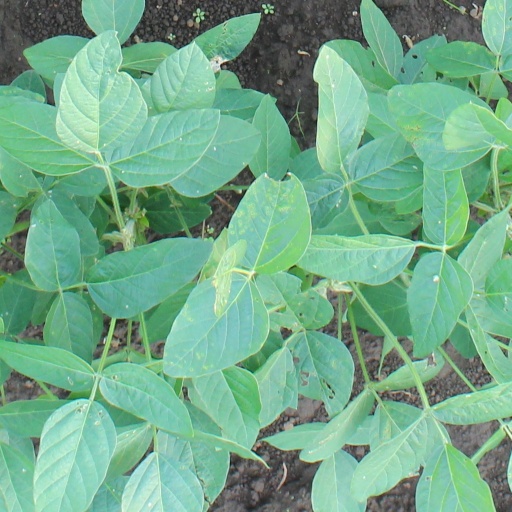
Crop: soybean